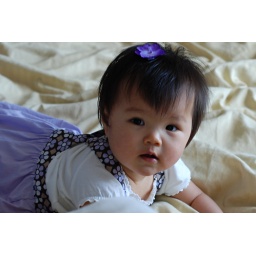
Katie is looking super cute in this dress from Sylvia jeijei